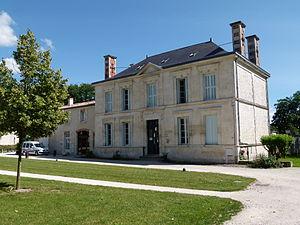
L'ancien presbytère de Surgères, qui est situé à l'intérieur de l'enceinte fortifiée du château de Surgères, a été transformé en Maison de l'Emploi.
Surgères est une commune du Sud-Ouest de la France, située dans le département de la Charente-Maritime, en région Nouvelle-Aquitaine. Ses habitants sont appelés les Surgériens.